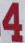
Number: 4